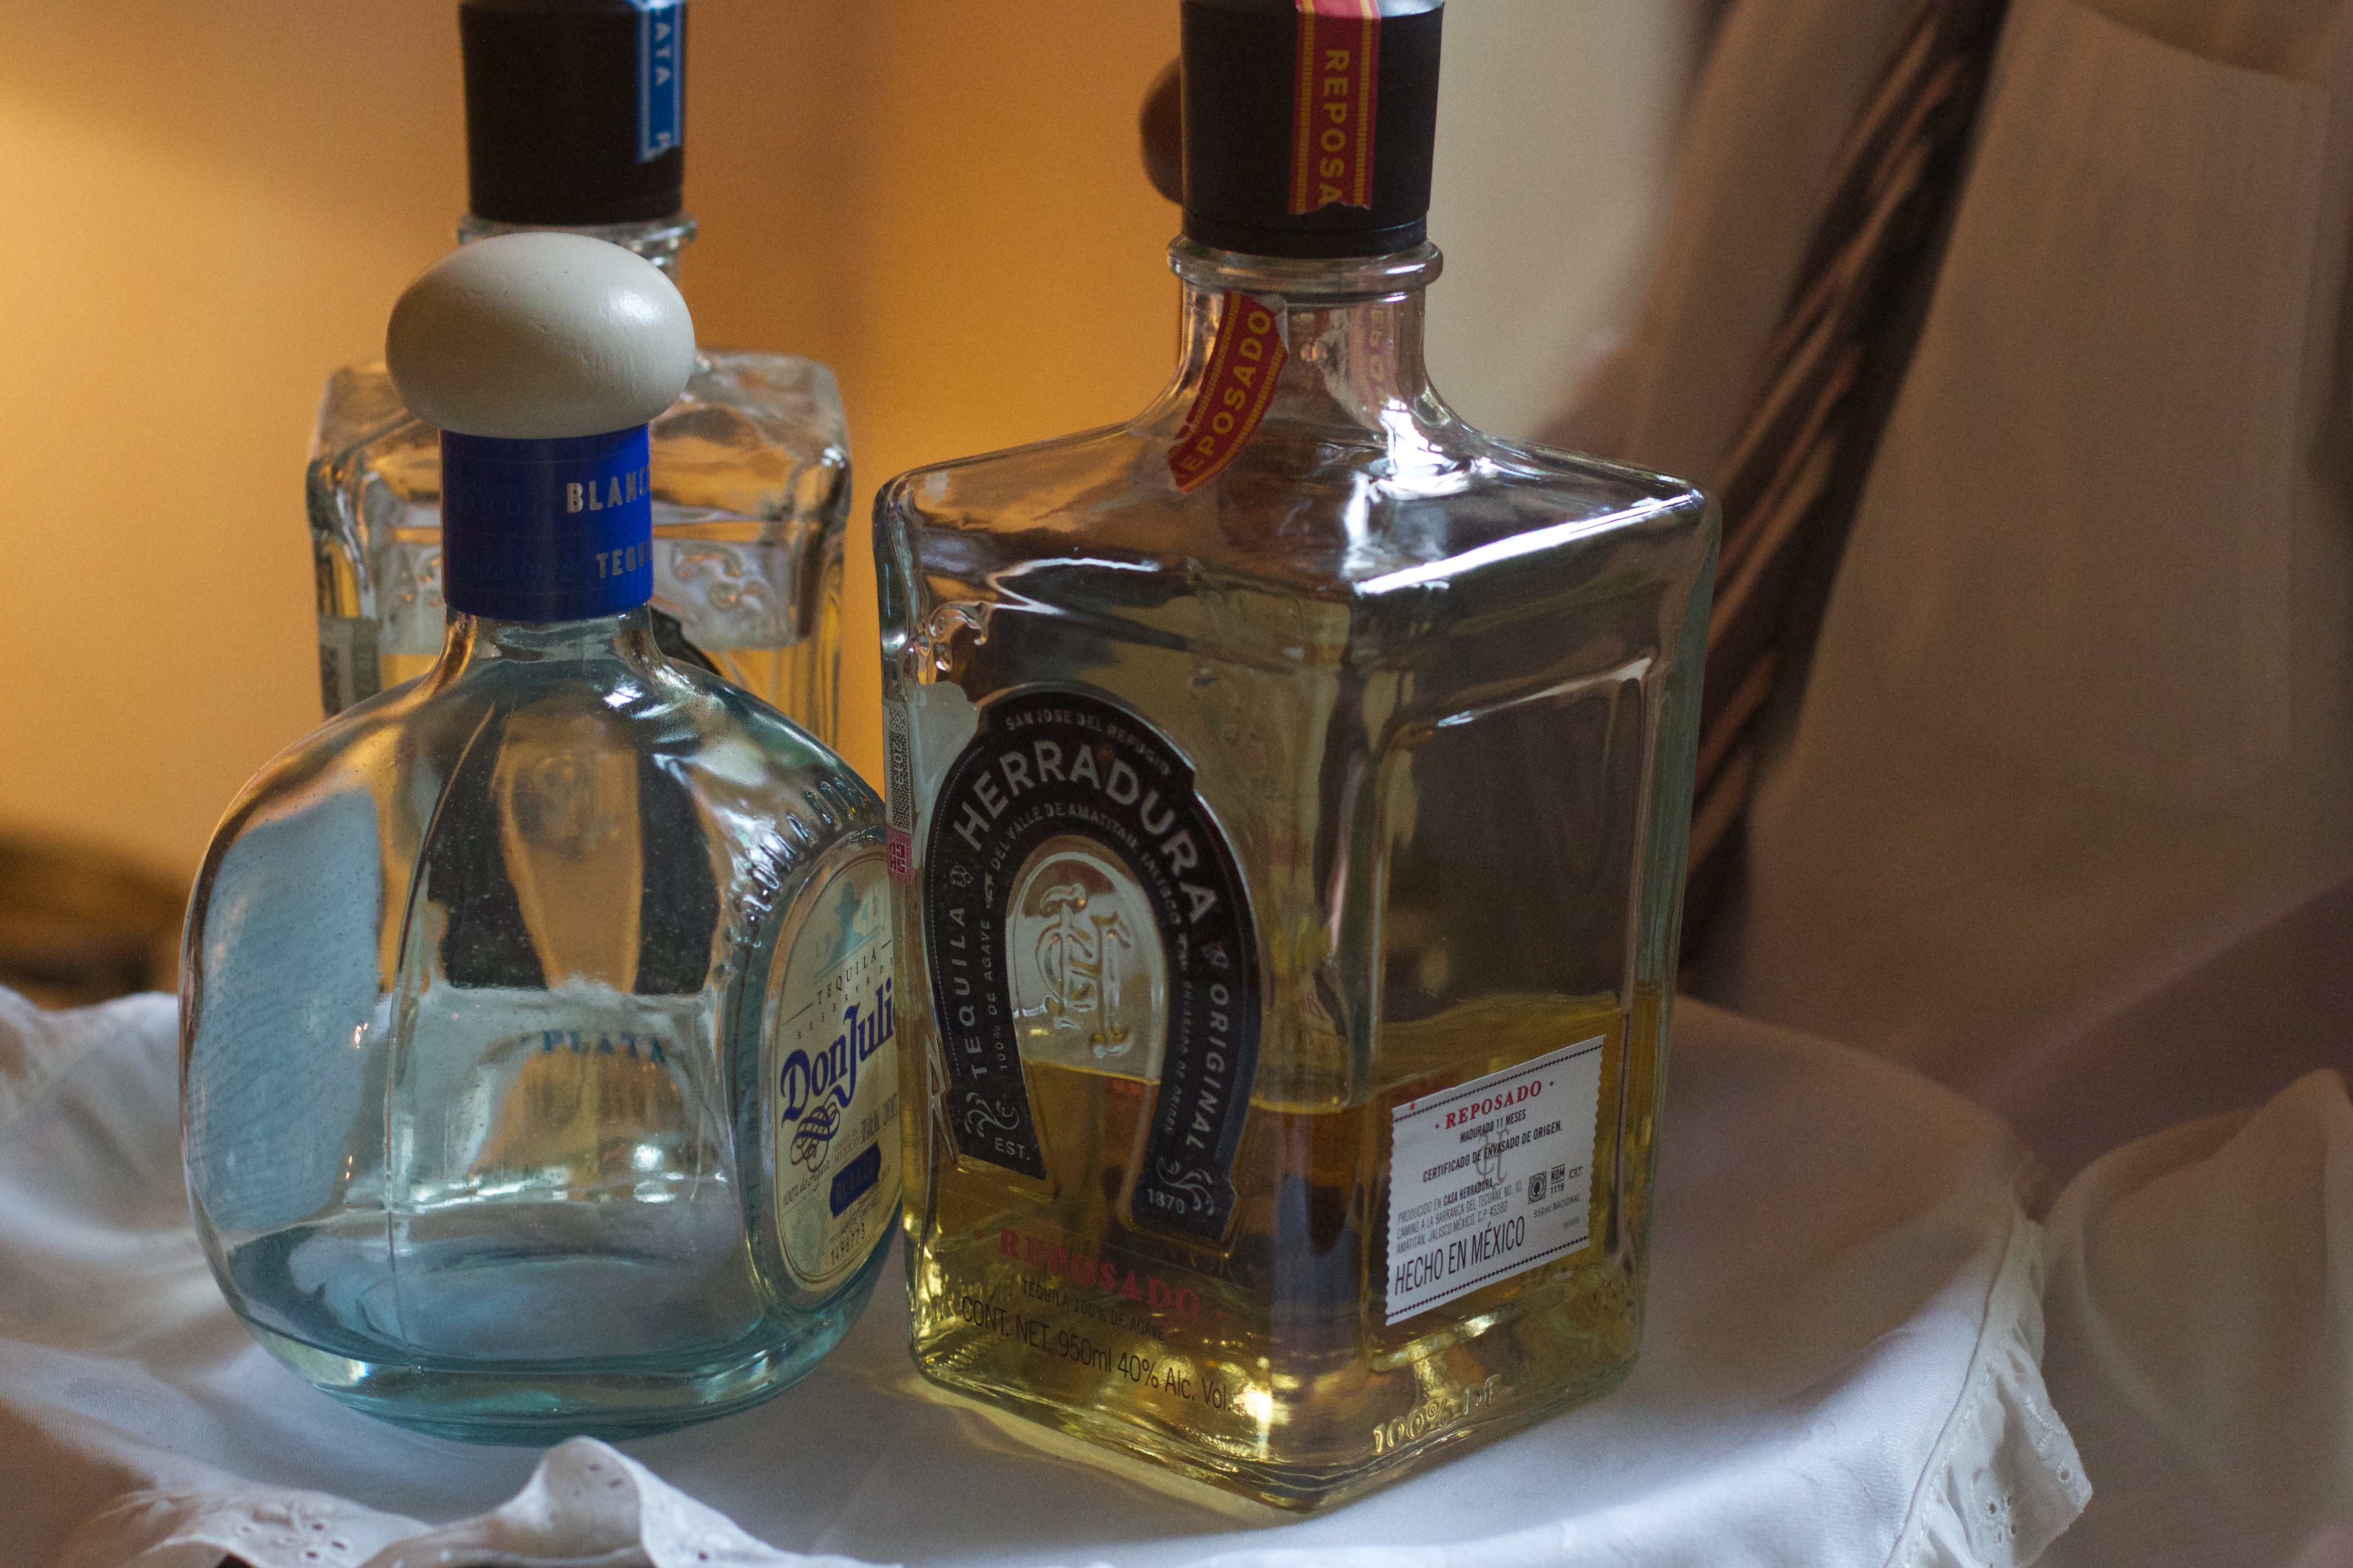
drink, bottle, glass bottle, whisky, liqueur, perfume, cosmetics, distilled beverage